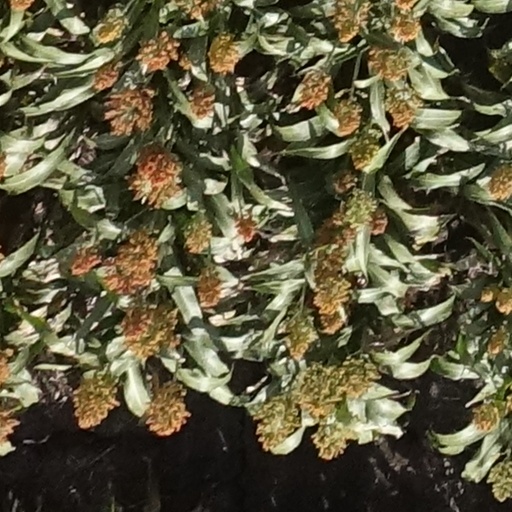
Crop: sorghum